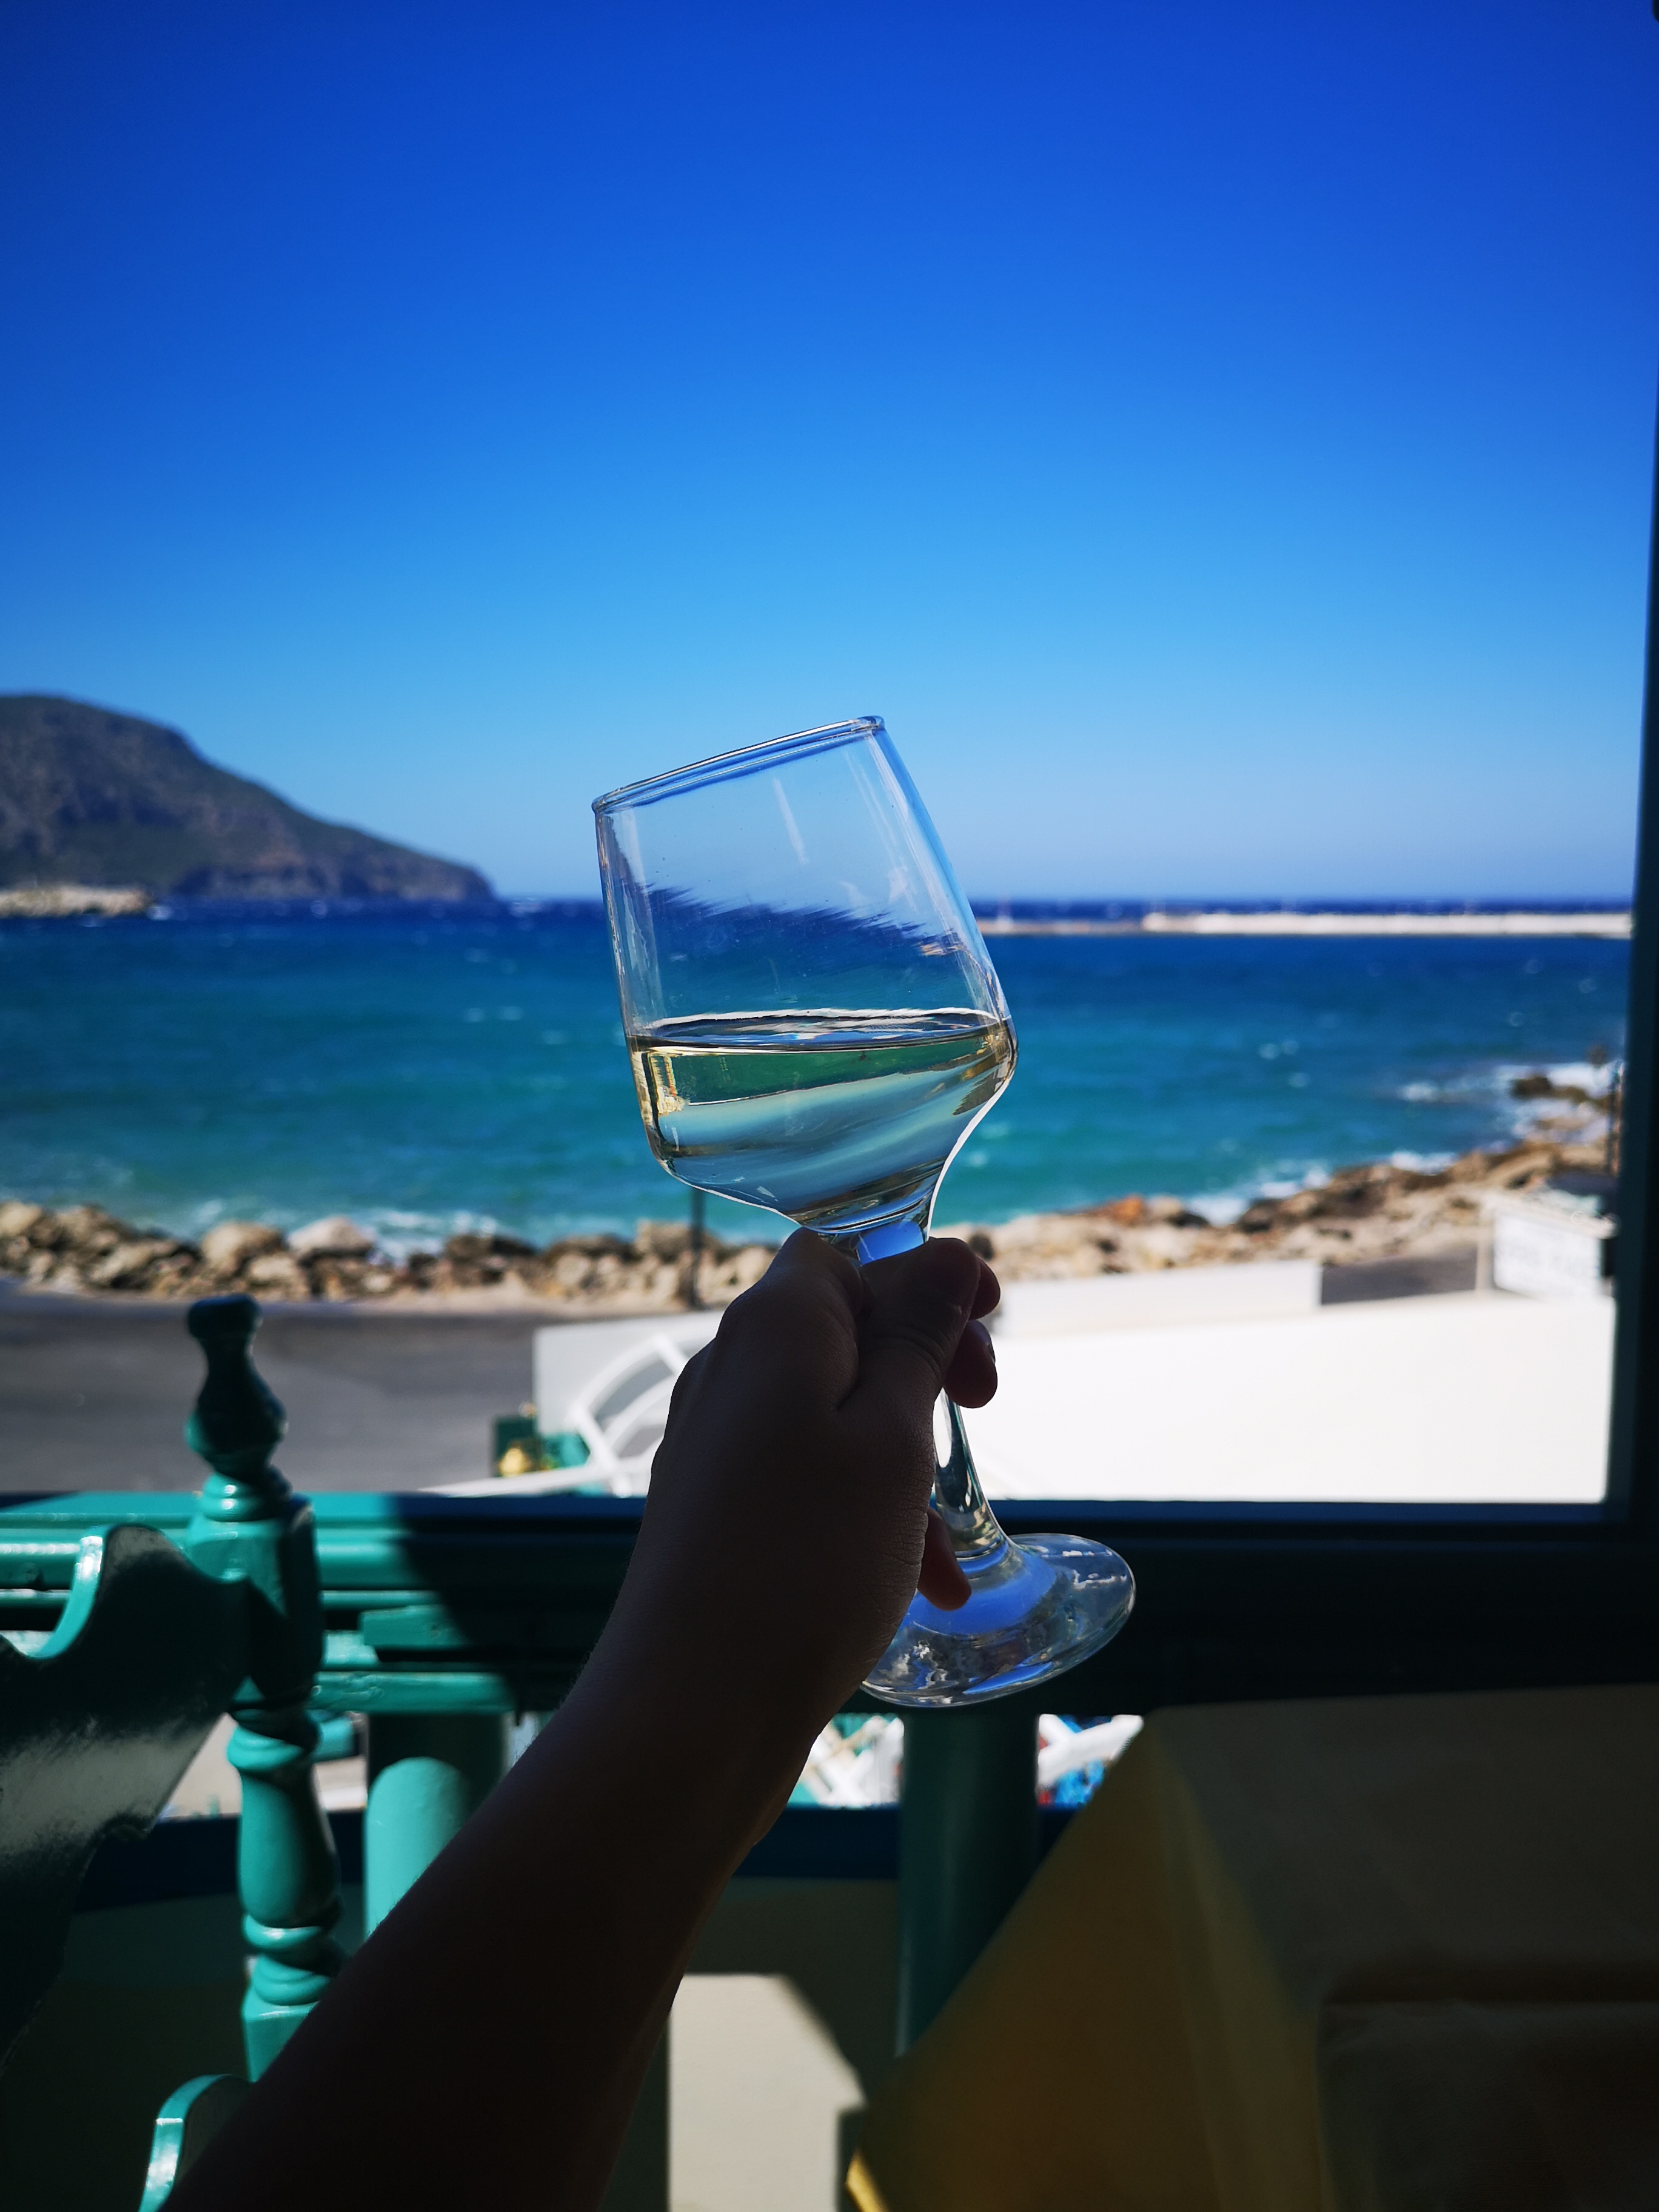
viini, sinitaivas, satama, horisontti, water, blue, sky, vacation, ocean, sea, azure, beach, summer, glass, tourism, tropics, leisure, coast, drink, coastal and oceanic landforms, caribbean, drinkware, bay, travel, vehicle